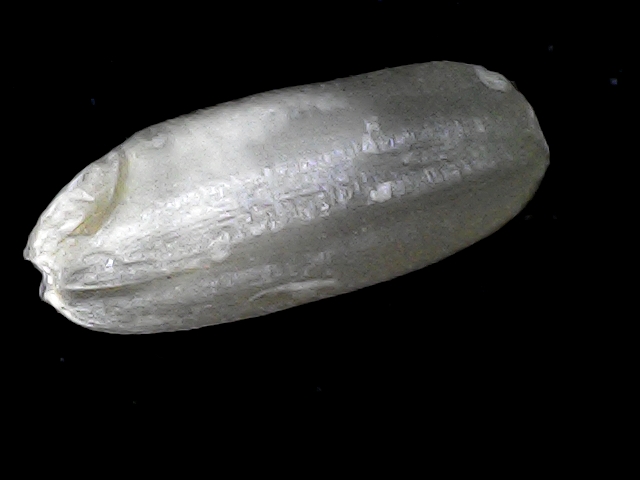
Rice variety: BD52